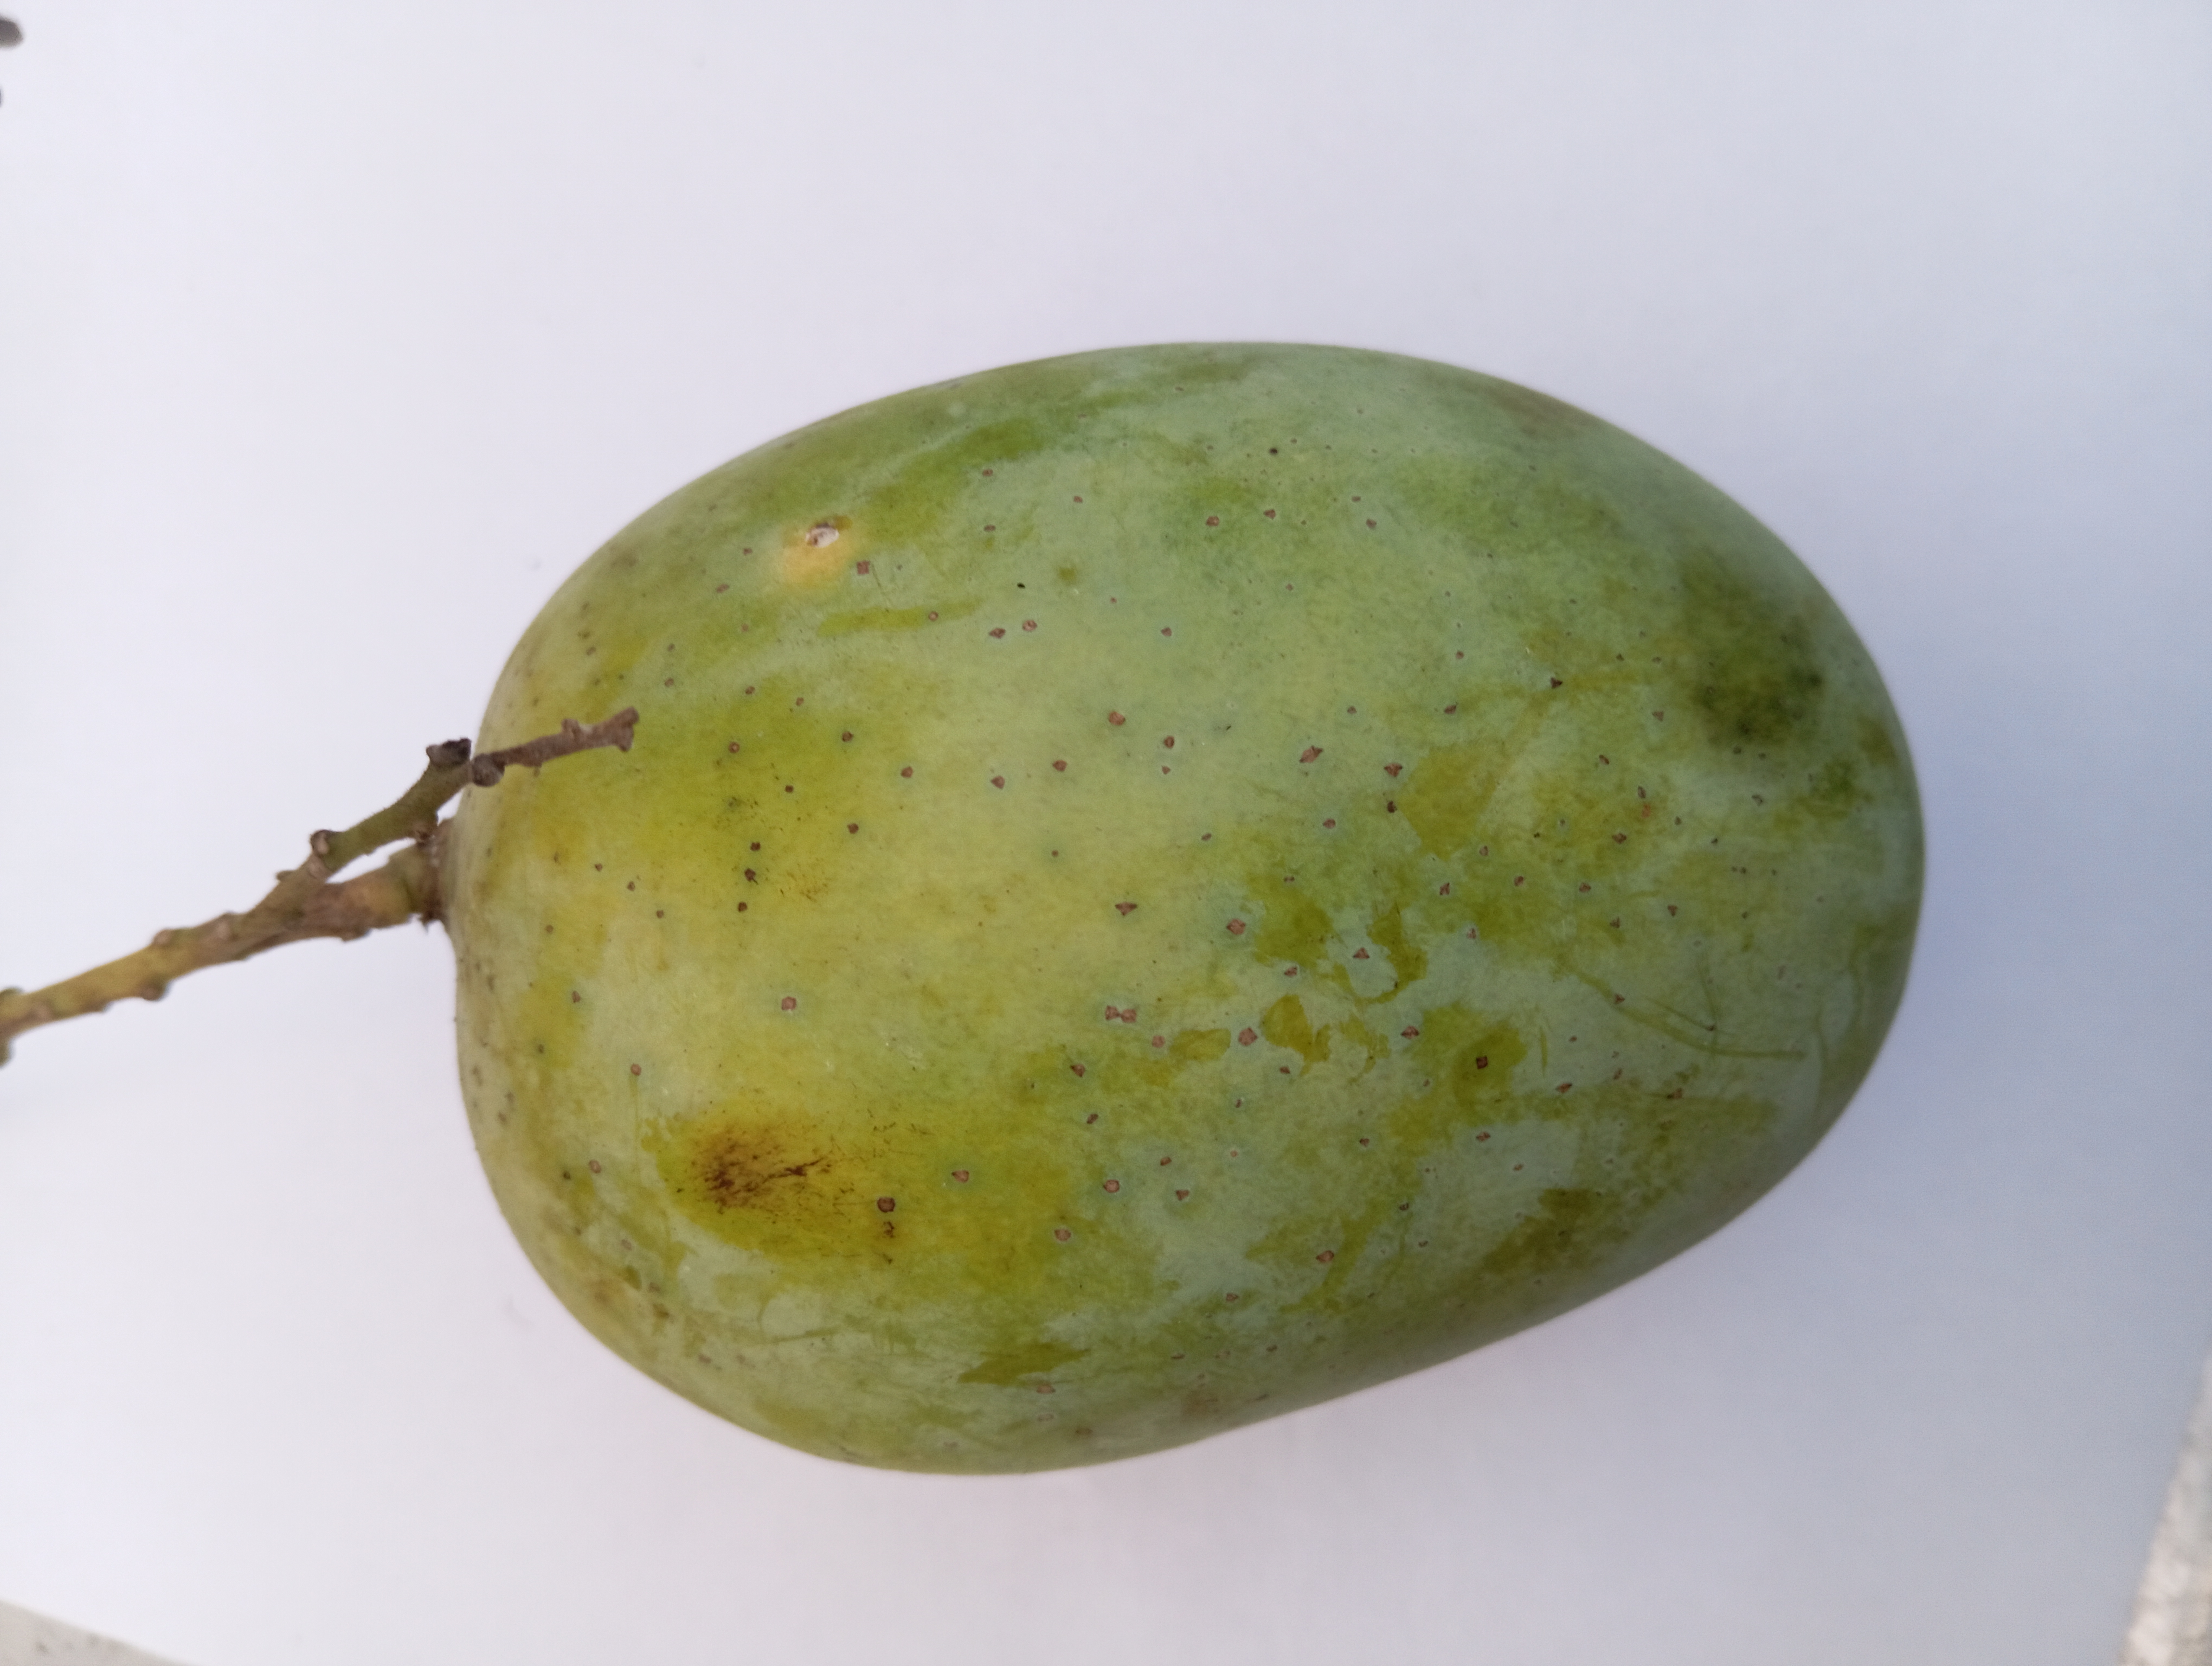
Mango variety: Langra